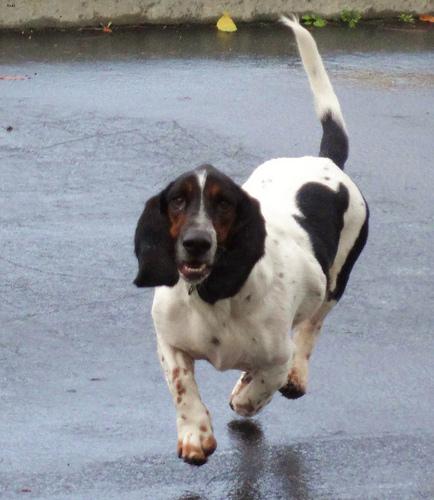
Breed: basset hound